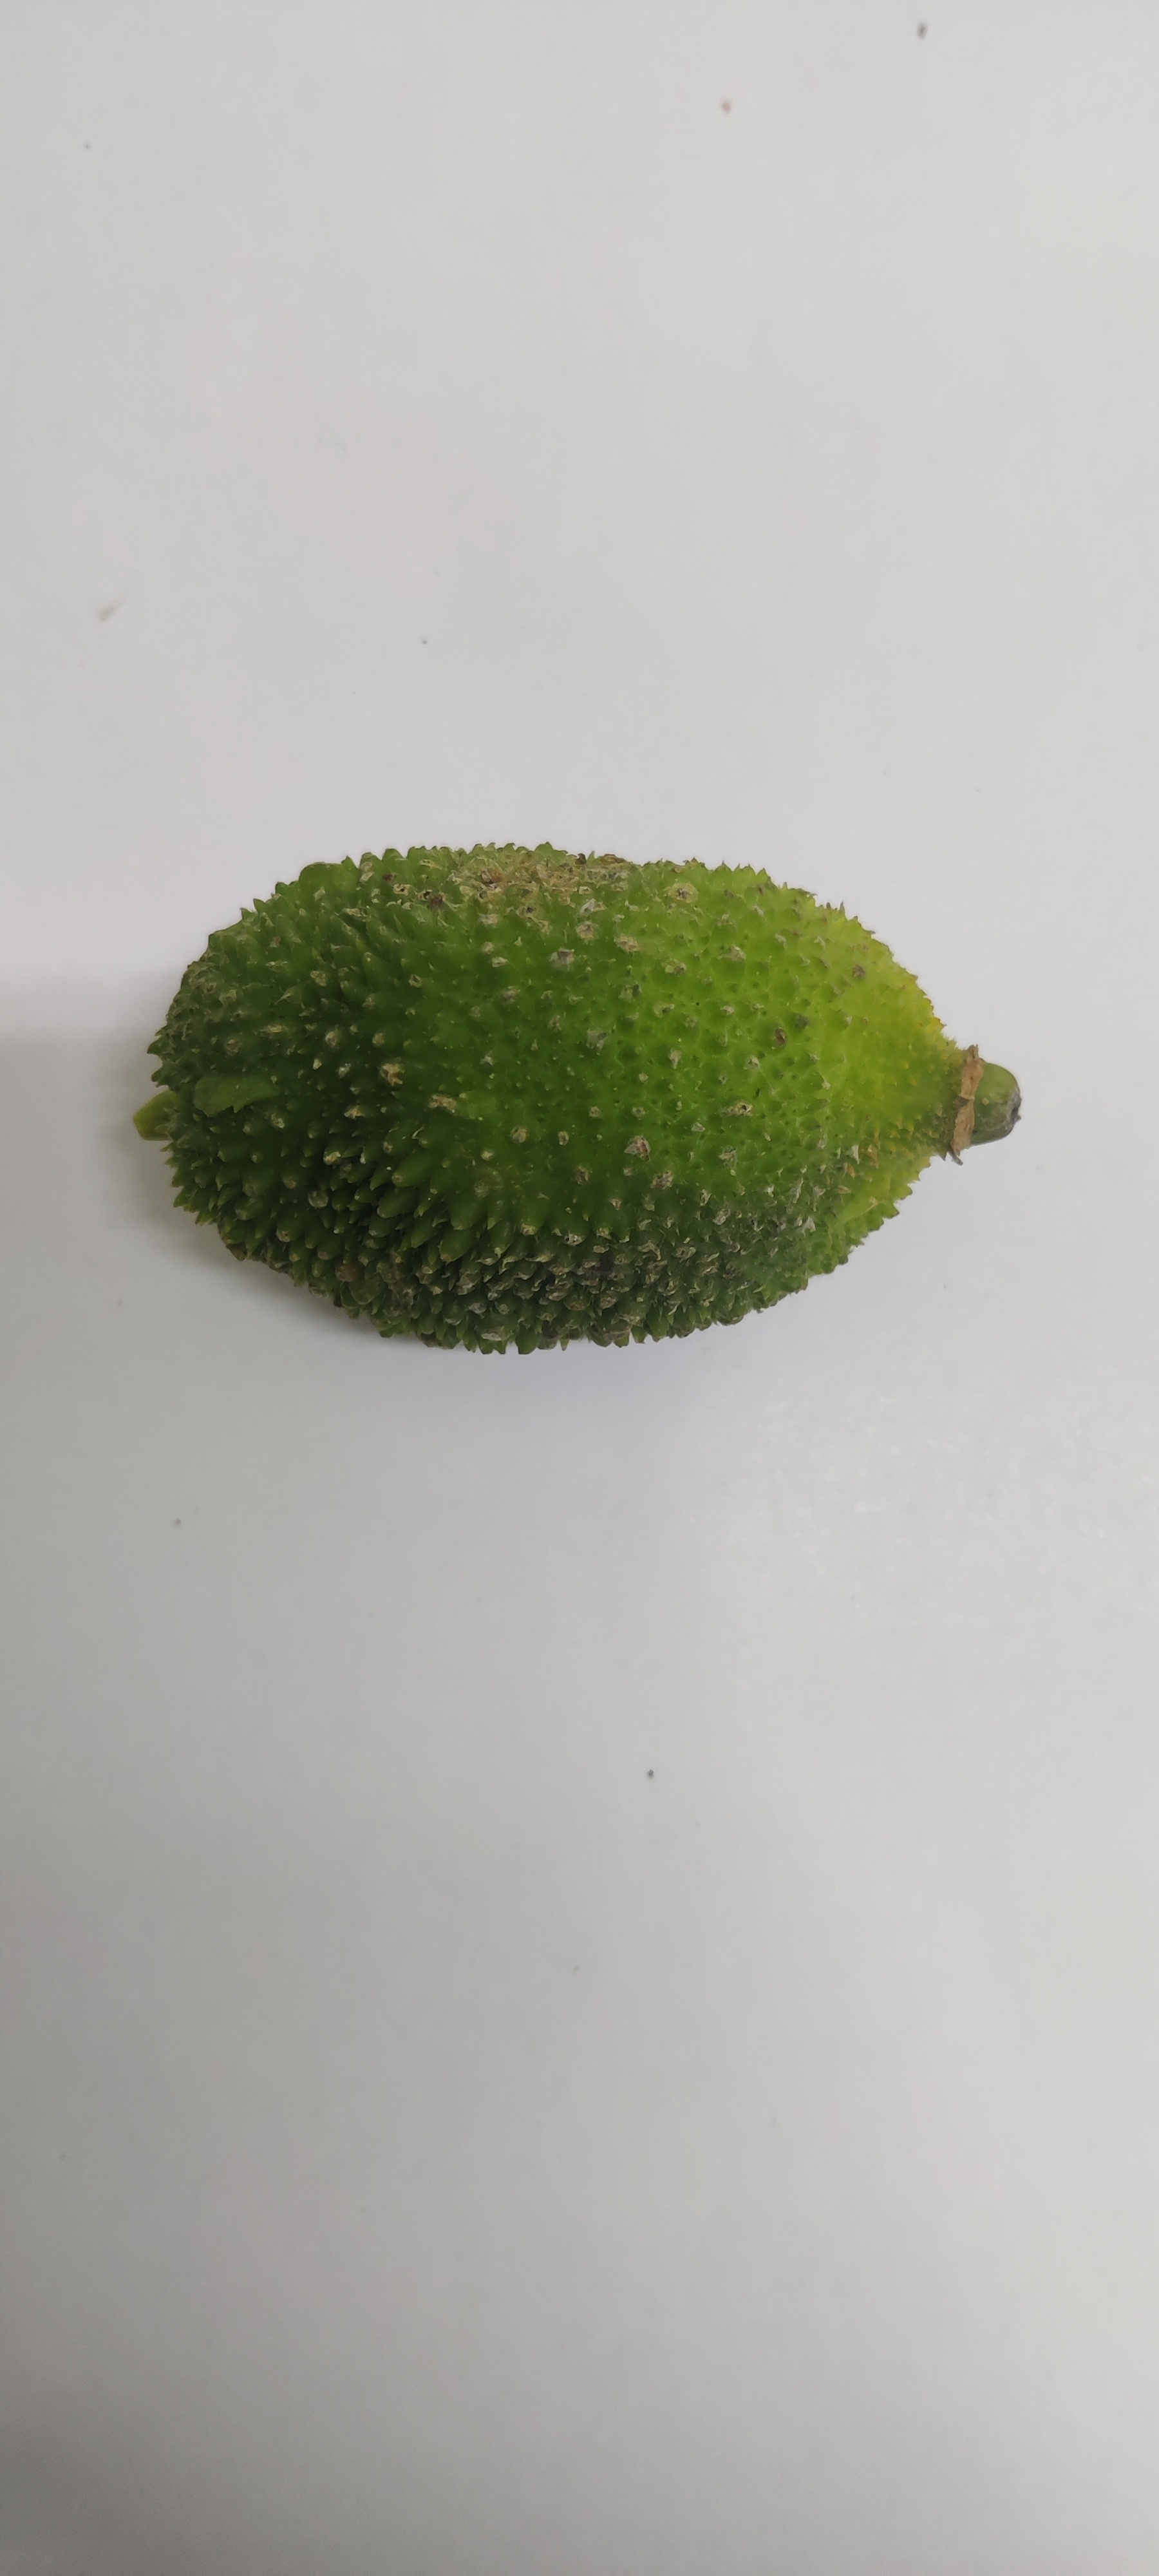
Crop: Spiny Gourd
Condition: Severely Damaged